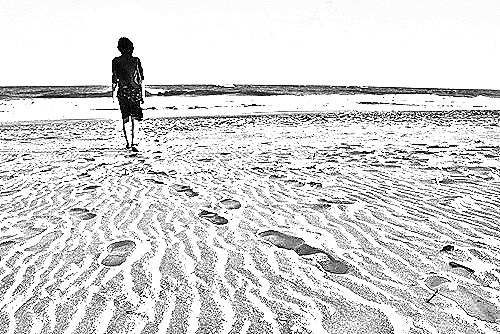
Portrait style: Sketch Portrait